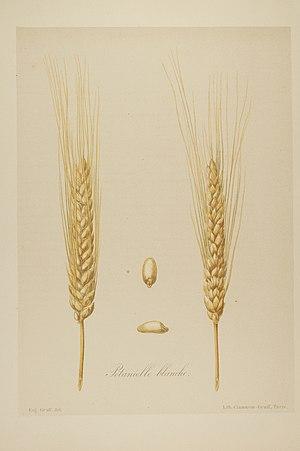
Pétanielle blanche
Le blé 'Pétanielle', appelé aussi « blé 'Pétaniel' » ou « gros blé 'Pétaniel' » car son épi est très gros et carré, est une variété de blé d'origine orientale, cultivée longtemps en Italie avant d'être introduit en France.